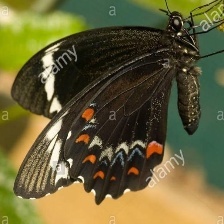
Species: ORCHARD SWALLOW